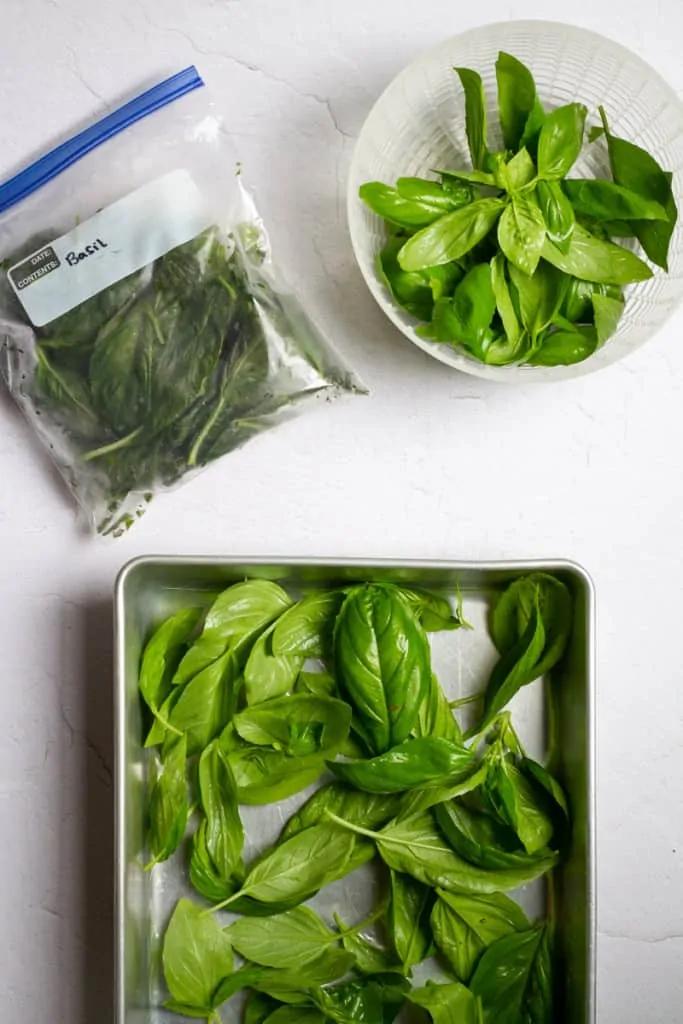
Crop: unknown
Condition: basil